Muhammad al-Mahdi

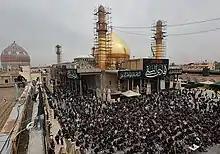
Al-Askari Shrine in Samarra, Iraq, 2017. This is where the tenth and eleventh of the Twelve Imams, Ali al-Hadi and Hasan al-Askari, are buried.

When al-Askari died without leaving an obvious heir, the traditions and predictions attributed to earlier Imams were largely the basis for the existence of the son of al-Askari as the twelfth Imam; see Twelver doctrine of occultation.